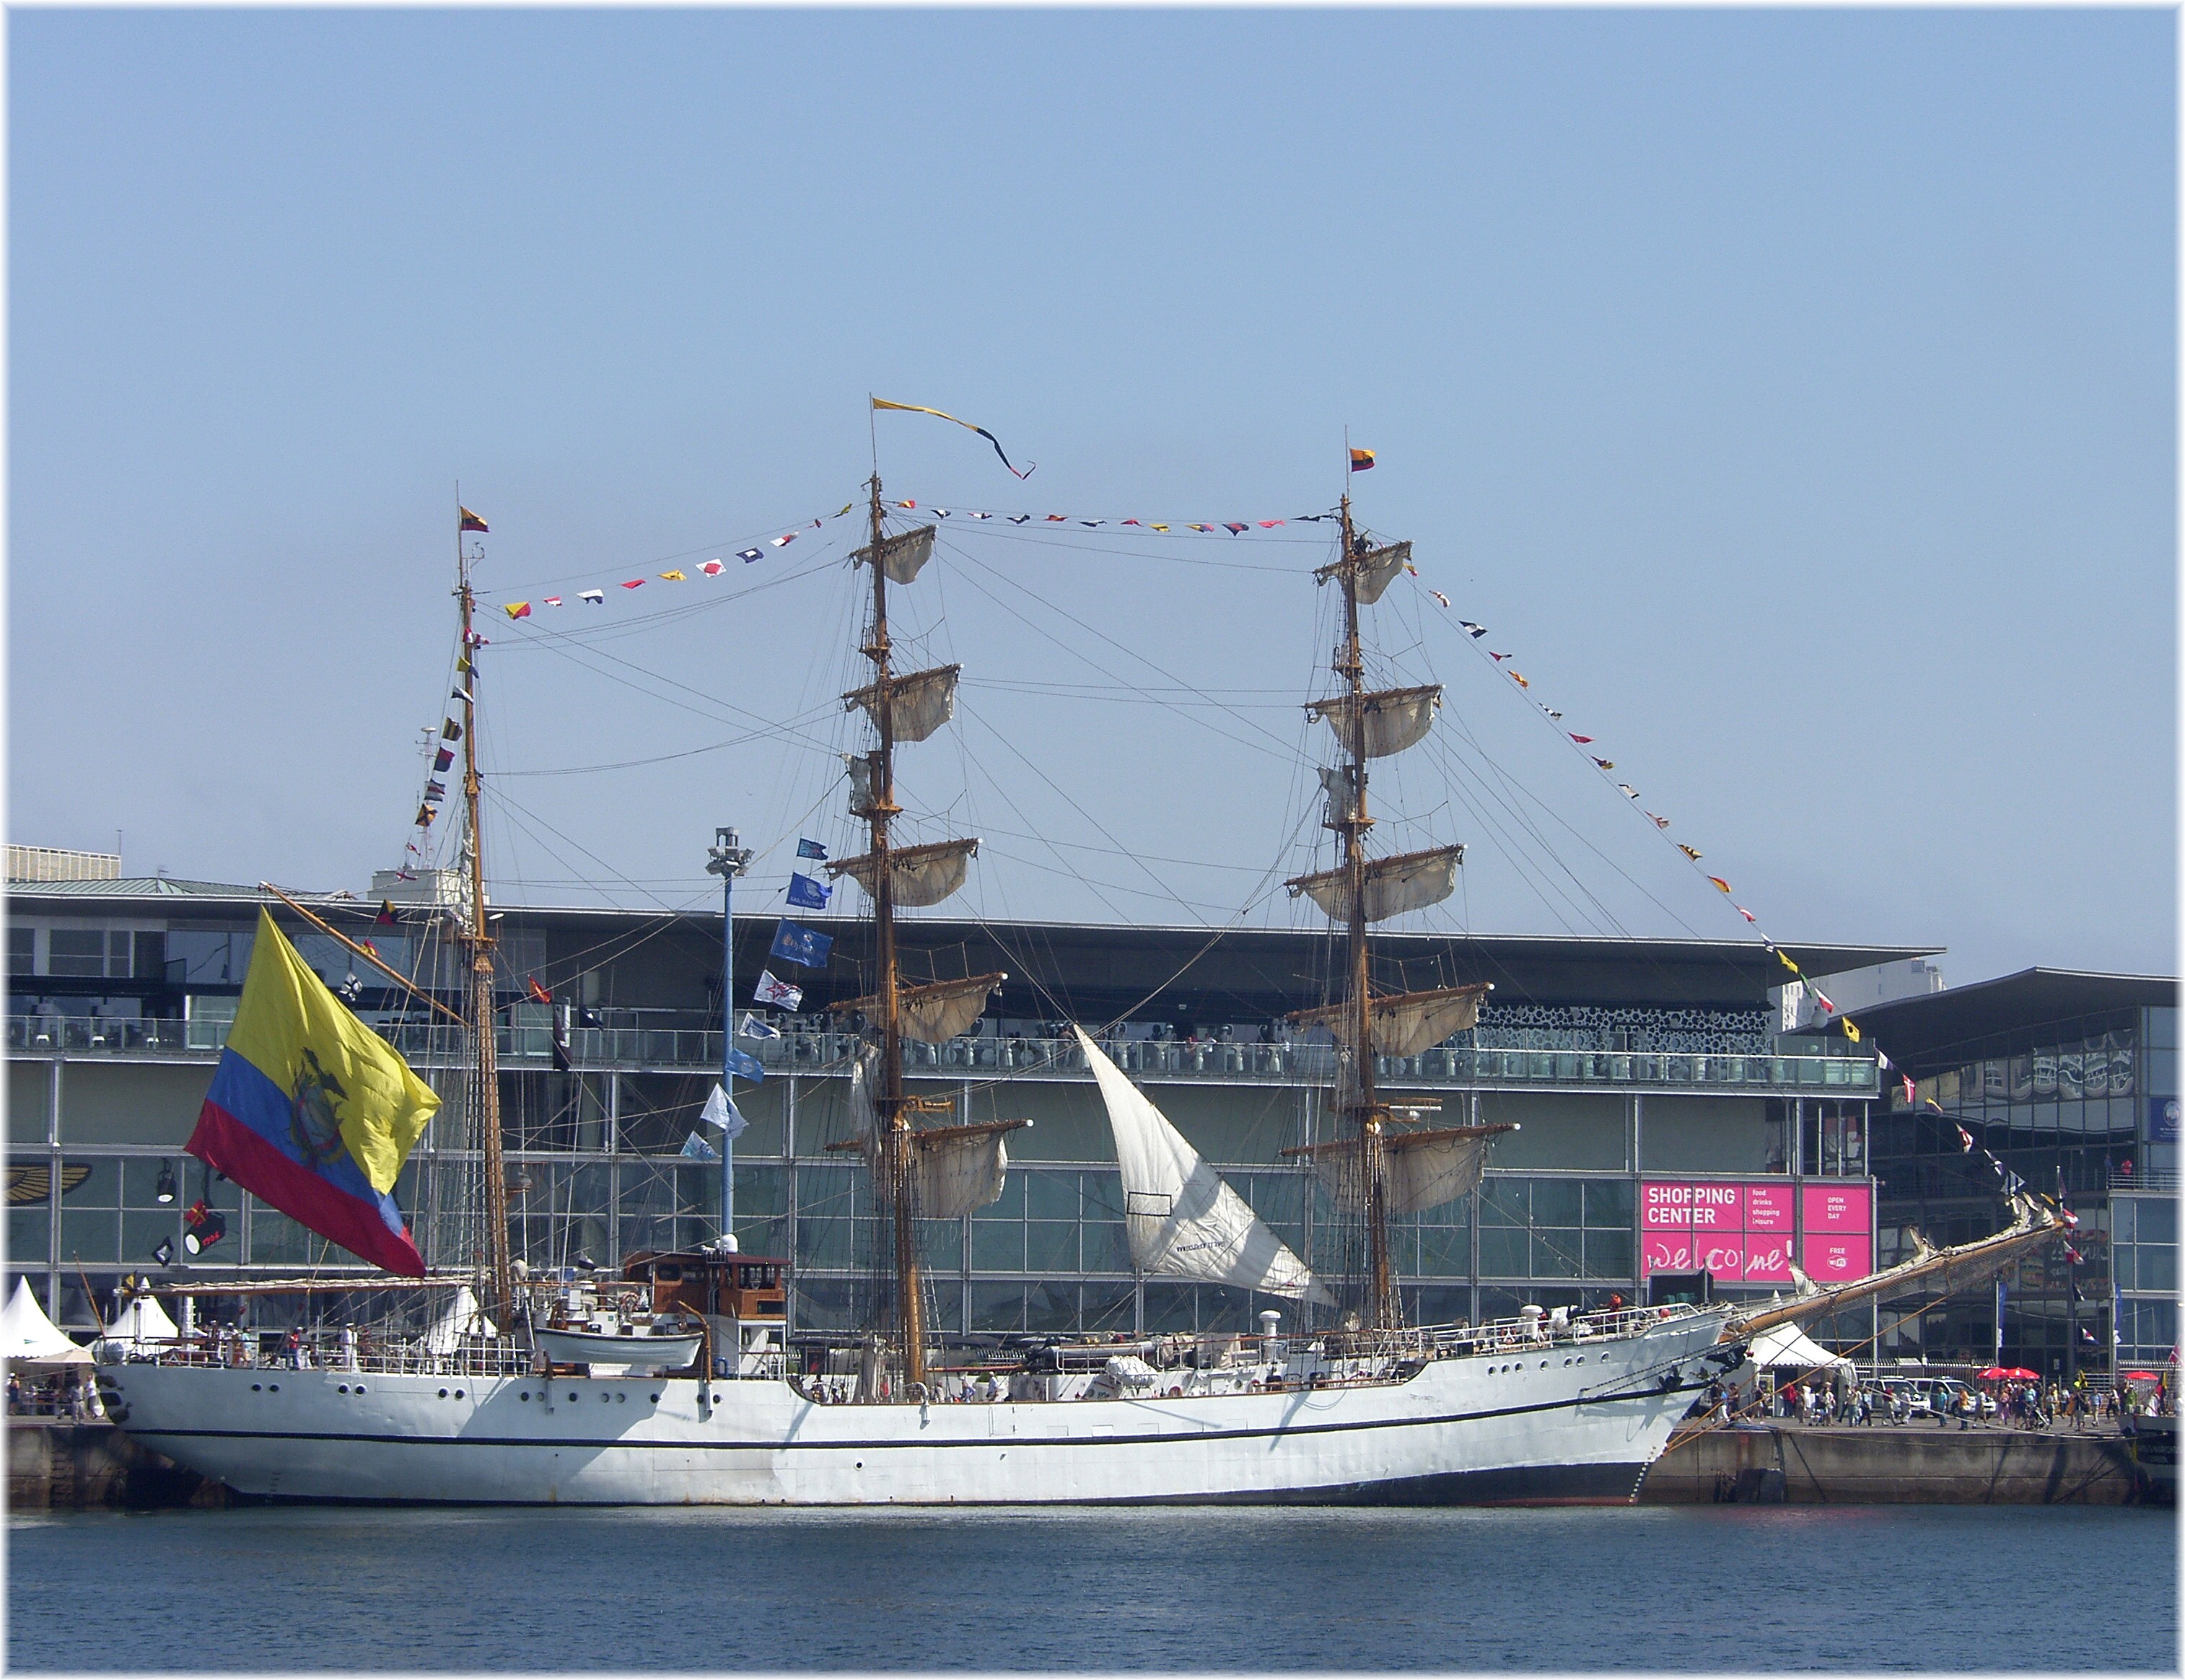
sea, boat, ship, europe, vehicle, mast, harbor, port, spain, espagne, infrastructure, europa, mar, agua, galicia, puerto, naves, tallships, watercraft, windjammer, porto, espana, frigate, ecuador, galiza, auga, embarcaciones, marineras, maquinas, corunna, galice, veleros, barcos, buqueescuela, navios, grandesveleros, lacoruna, palexco, sailing ship, fishing vessel, acoru a, coru a, mari eiras, portocoru a, guayas, puertocoru a, training ship, tall ship, freight transport, galleon, caravel, fishing trawler